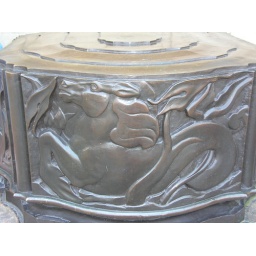
This was the base of a lampost in the town square. Images of mythical water creatures are all over Cambridge.